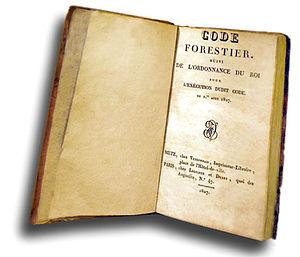
Code forestier français de 1927 (inspiré de celui de 1669). Il est promulgué en 1827 et restreint encore les droits d'usage des paysans sur les forêts. Il déclenche notamment la «
Le code forestier français est un recueil de textes réglementaires et législatifs concernant la protection et la gestion des forêts en France, notamment des forêts publiques relevant du régime forestier.
La guerre des Demoiselles est une rébellion ayant lieu en Ariège de 1829 à 1832, et se prolongeant de façon moins intense jusqu'en 1872. Elle est une réaction au Code forestier de 1827. C'est le mouvement de contestation le plus connu parmi ceux qui se développent dans les Pyrénées au XIXᵉ siècle.